Josef Německý

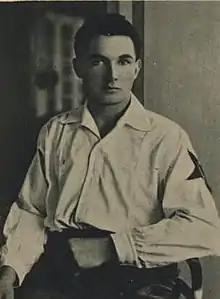
Německý in 1928

Josef Německý (6 December 1900 – 10 June 1943) was a Czechoslovakian cross-country skier who competed in the 1924 Winter Olympics and in the 1928 Winter Olympics.